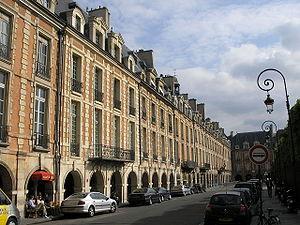
La place des Vosges, place Royale jusqu'en 1800, est une place du Marais, faisant partie des 3ᵉ et 4ᵉ arrondissements parisiens. Conçue par Louis Métezeau, elle est la « sœur » de la place Ducale de Charleville-Mézières. C'est la place la plus ancienne de Paris, juste avant la place Dauphine. Il s'agit d'une place fermée, accessible par une rue principale sur un des quatre côtés et deux rues passant sous des pavillons.